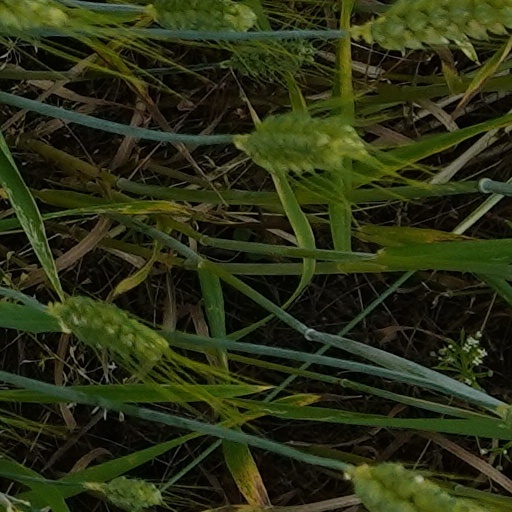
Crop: wheat